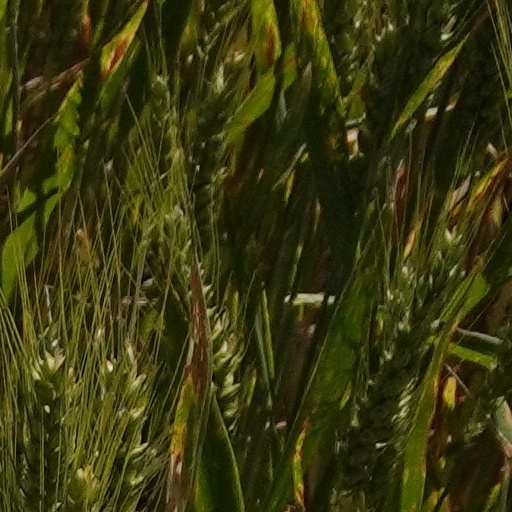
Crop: wheat